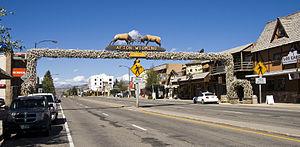
Rue principale avec une arche en bois de wapiti, Afton, Wyoming, USA